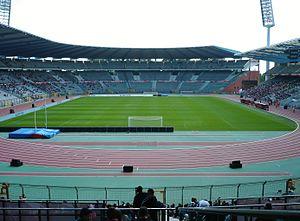
Vue du Stade Roi Baudouin de l'intérieur
La finale de la Coupe d'Europe des vainqueurs de coupe 1979-1980 est la 20ᵉ finale de la Coupe d'Europe des vainqueurs de coupe, organisée par l'UEFA. Ce match de football a lieu le 14 mai 1980 au Stade du Heysel à Bruxelles, en Belgique.
La finale de la Coupe d'Europe des vainqueurs de coupe 1963-1964 est la 4ᵉ finale de la Coupe d'Europe des vainqueurs de coupe. Elle voit s'opposer le 13 mai 1964 le club portugais du Sporting Portugal au club hongrois du MTK Budapest.
Cet article présente la finale du championnat d'Europe 1972 opposant l'Allemagne de l'Ouest à l'Union soviétique. L'équipe allemande, qui participe pour la première fois à la phase finale, remporte son premier titre continental. C'est la troisième finale disputée par les Soviétiques, vainqueurs de la première édition en 1960. Par ailleurs, l'URSS participe pour la quatrième fois consécutive à la phase finale.